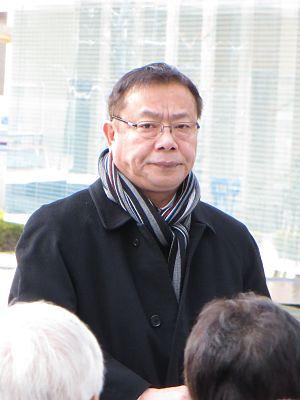
Cette liste des députés de la 48ᵉ législature de la Chambre des représentants du Japon indique les « représentants » ou « député » élus à la Chambre des représentants du Japon à la suite des élections législatives japonaises de 2017.